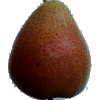
Label: Pear Forelle 1